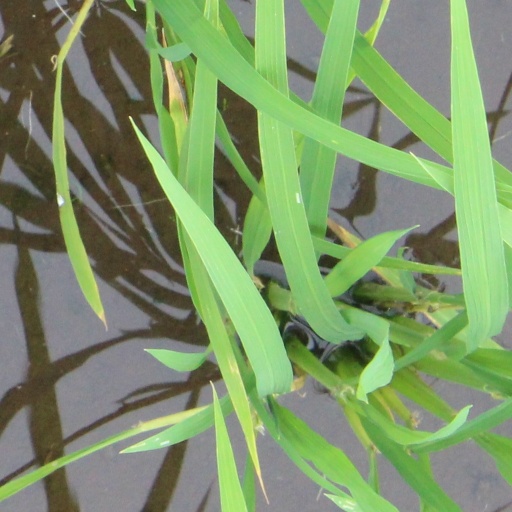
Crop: rice